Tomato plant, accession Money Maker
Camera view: horizontal (90 deg, fisheye); turntable rotation: 330 degrees
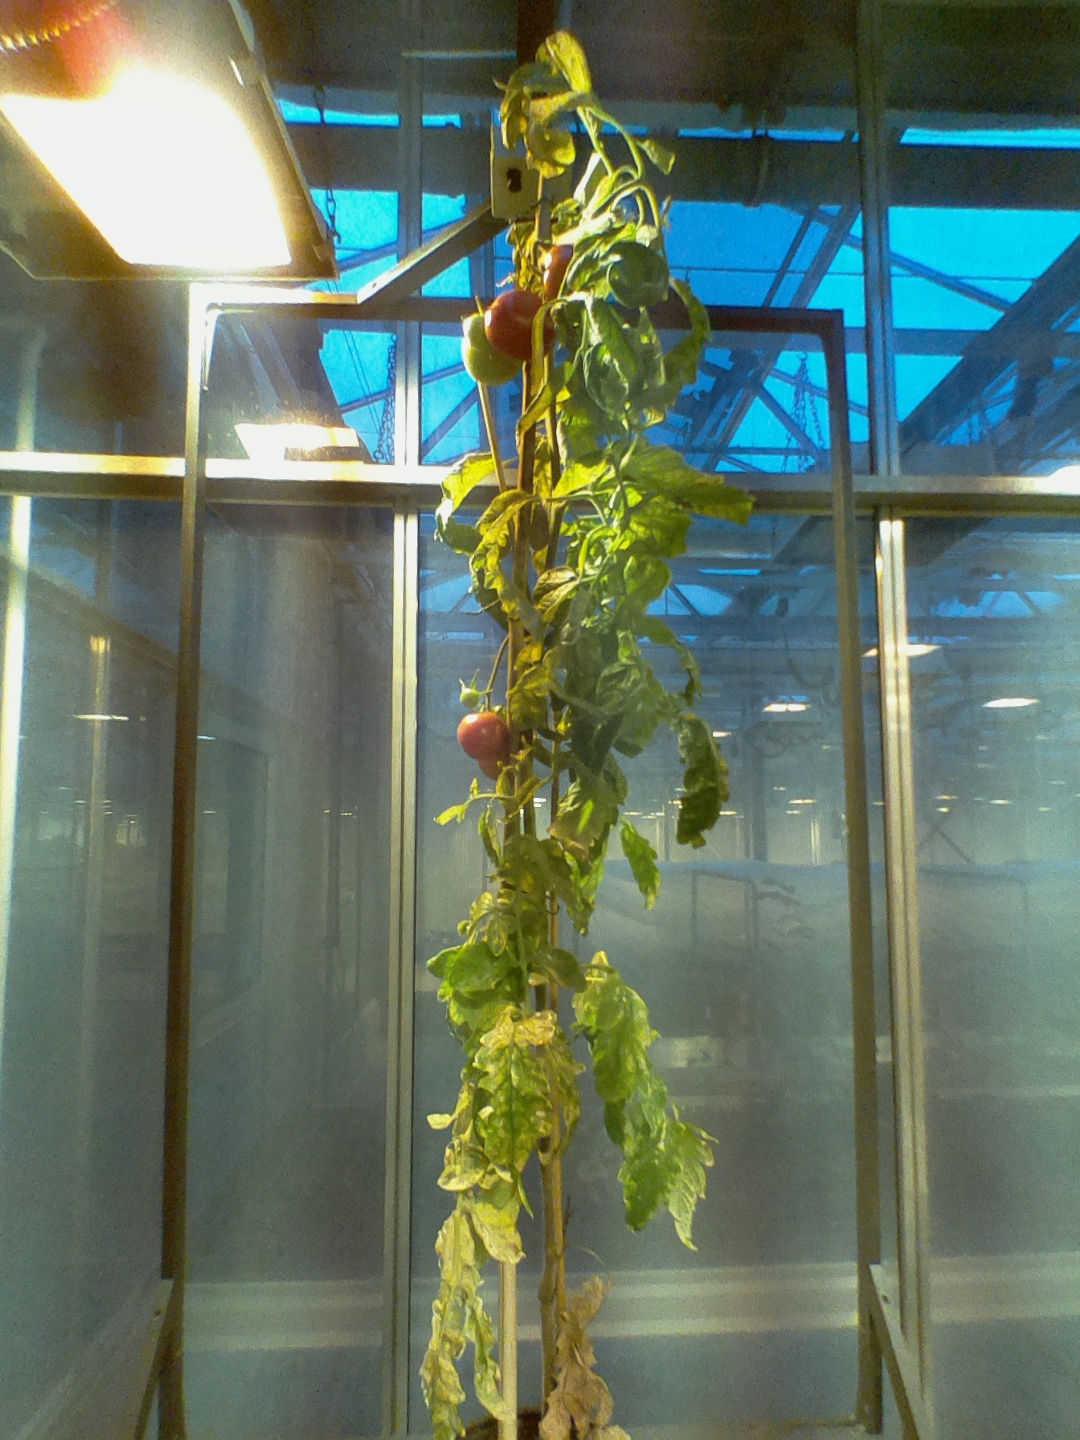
BBCH growth stage 84: 40%-50% of fruits show typical fully ripe color